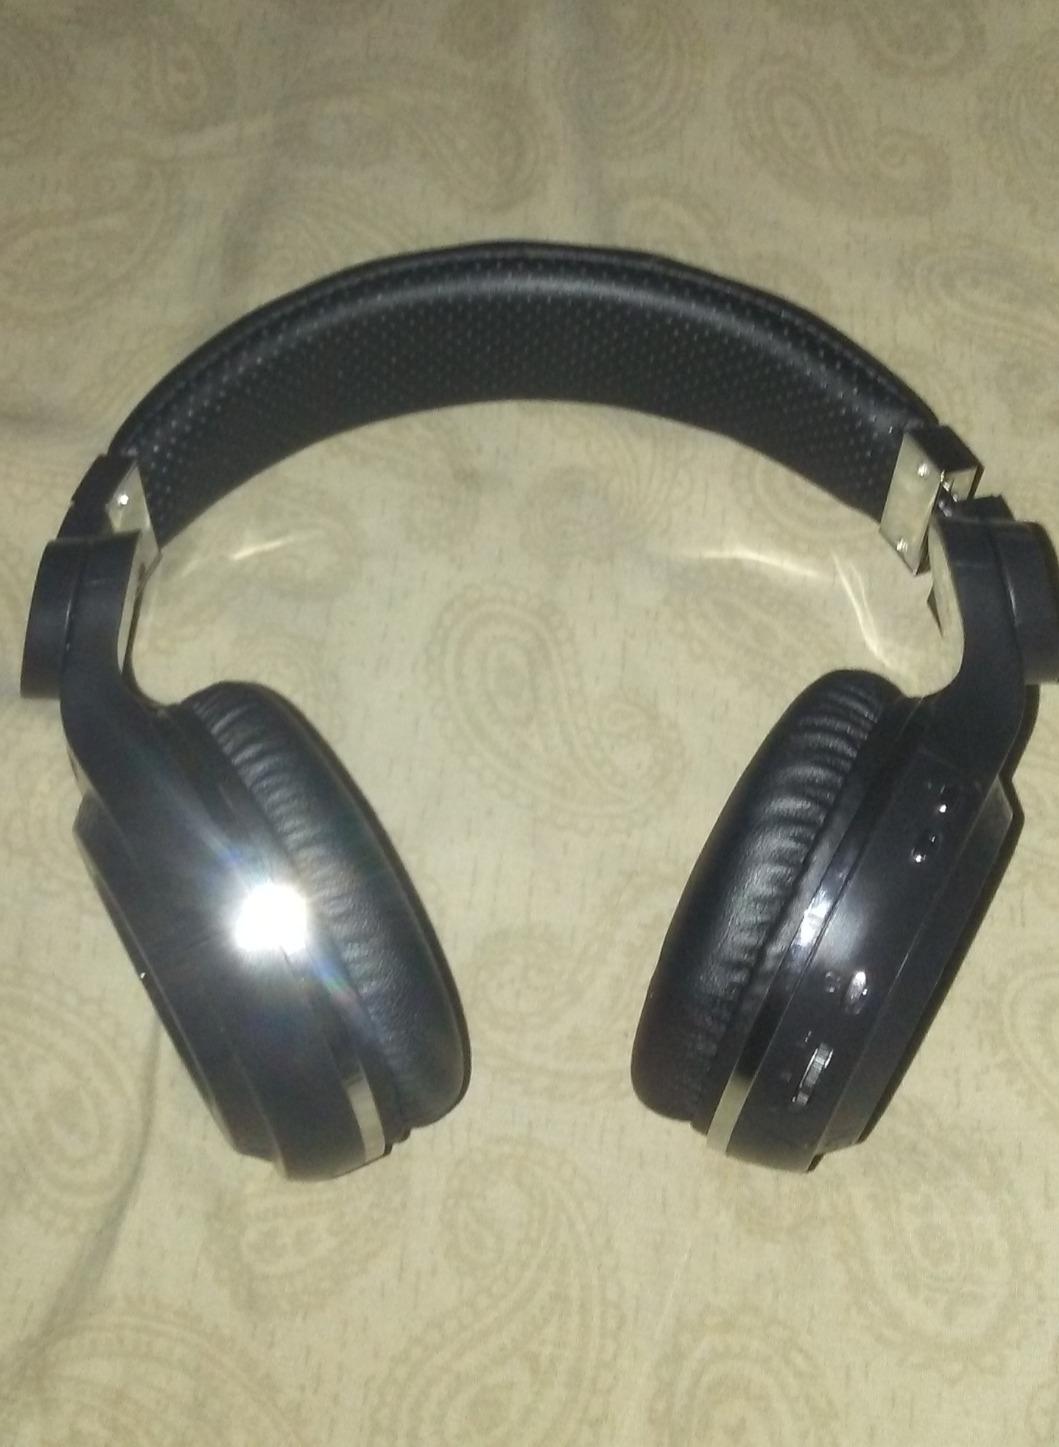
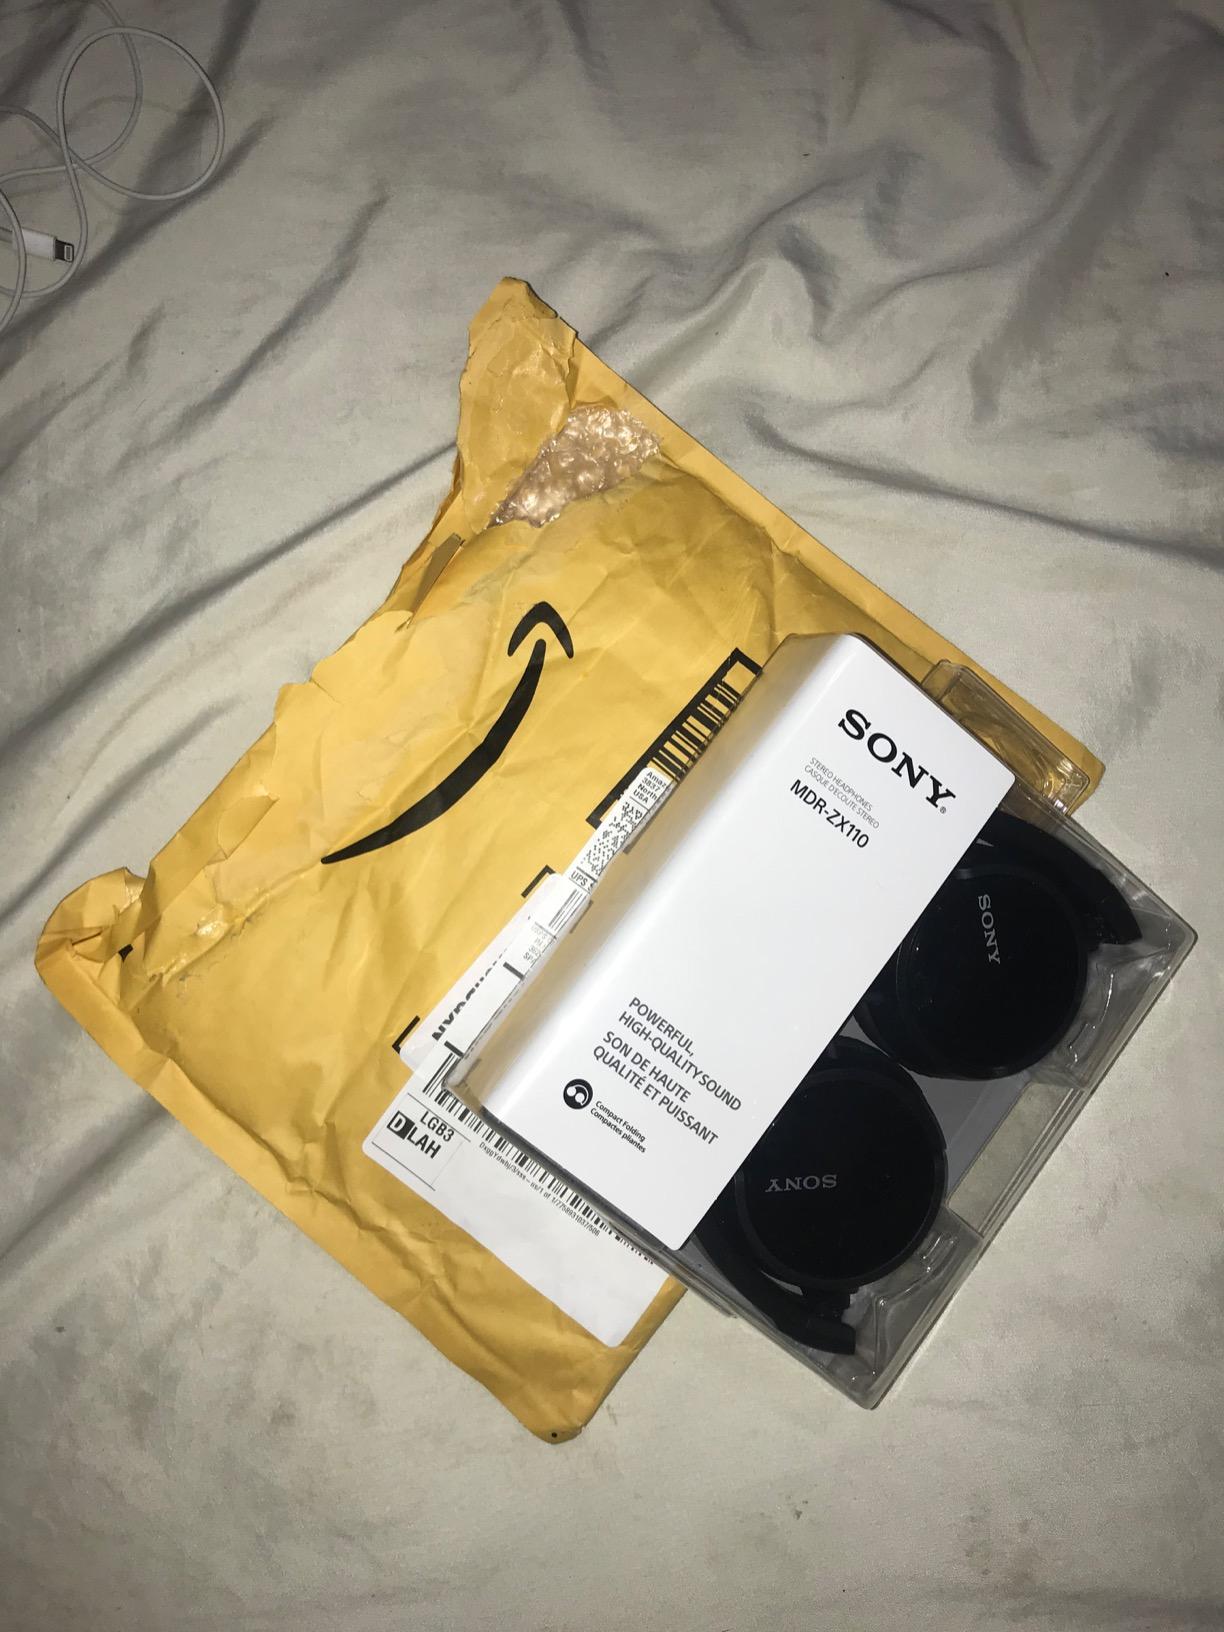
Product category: headphones
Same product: no